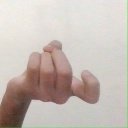
अक्षर: ज